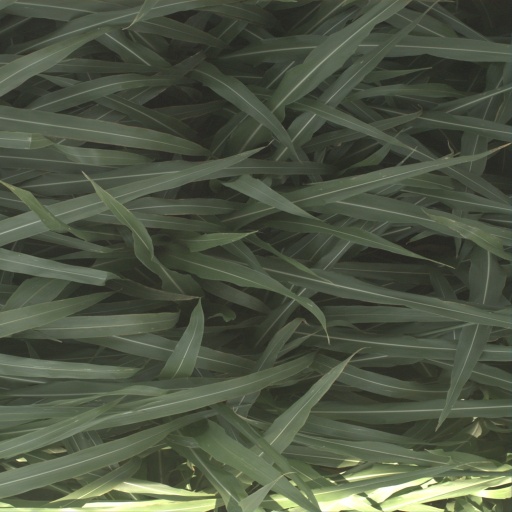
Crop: sorghum